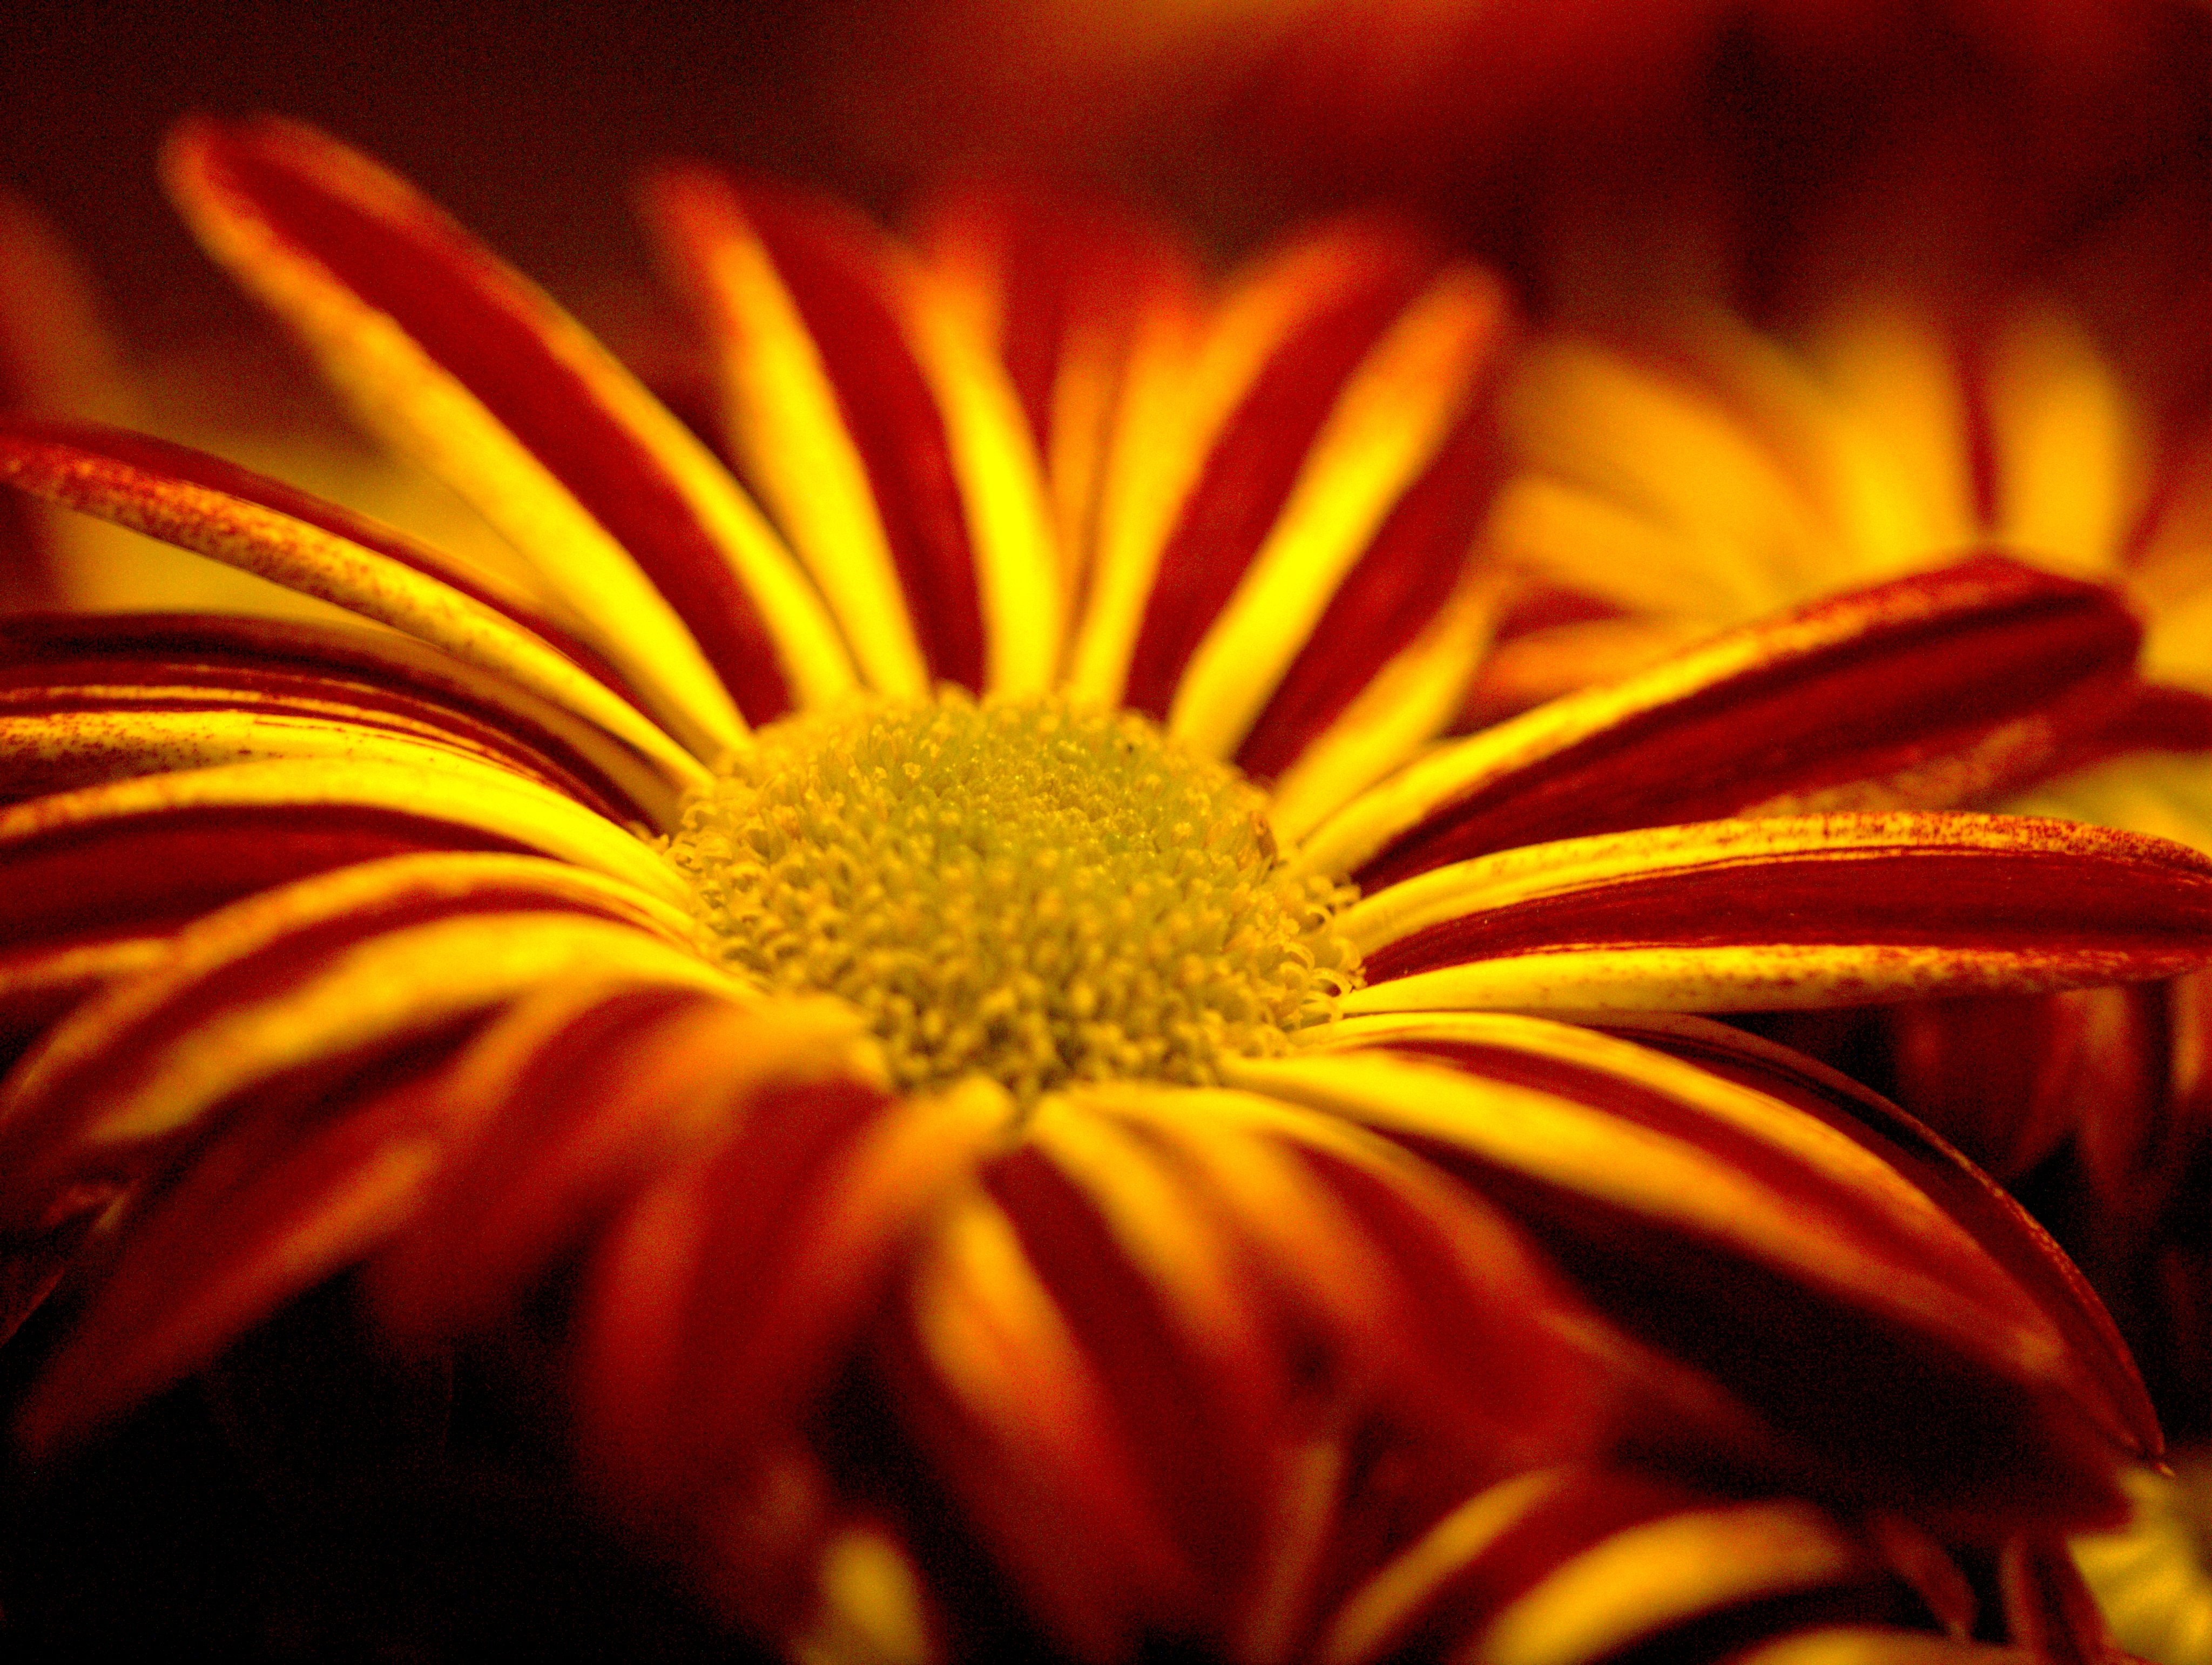
plant, sunlight, leaf, flower, petal, autumn, yellow, flora, yellow flower, close up, gerbera, macro photography, inflorescence, flowering plant, daisy family, plant stem, land plant